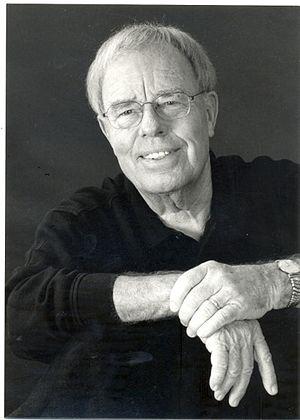
Christian Bruhn est un compositeur allemand.